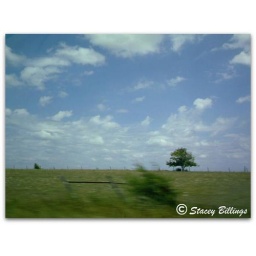
of some trees in a field